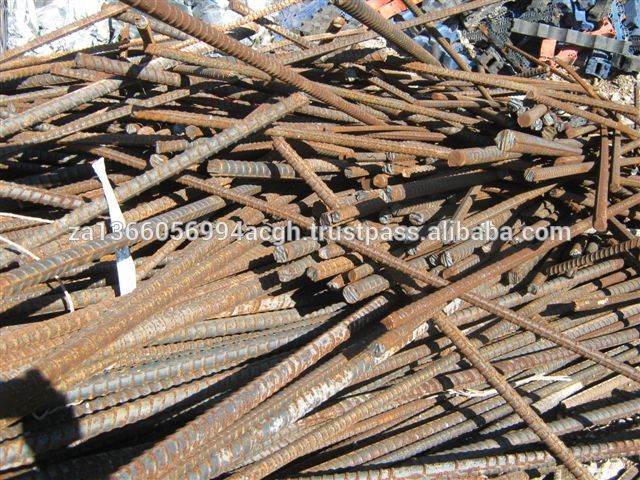
Label: trash